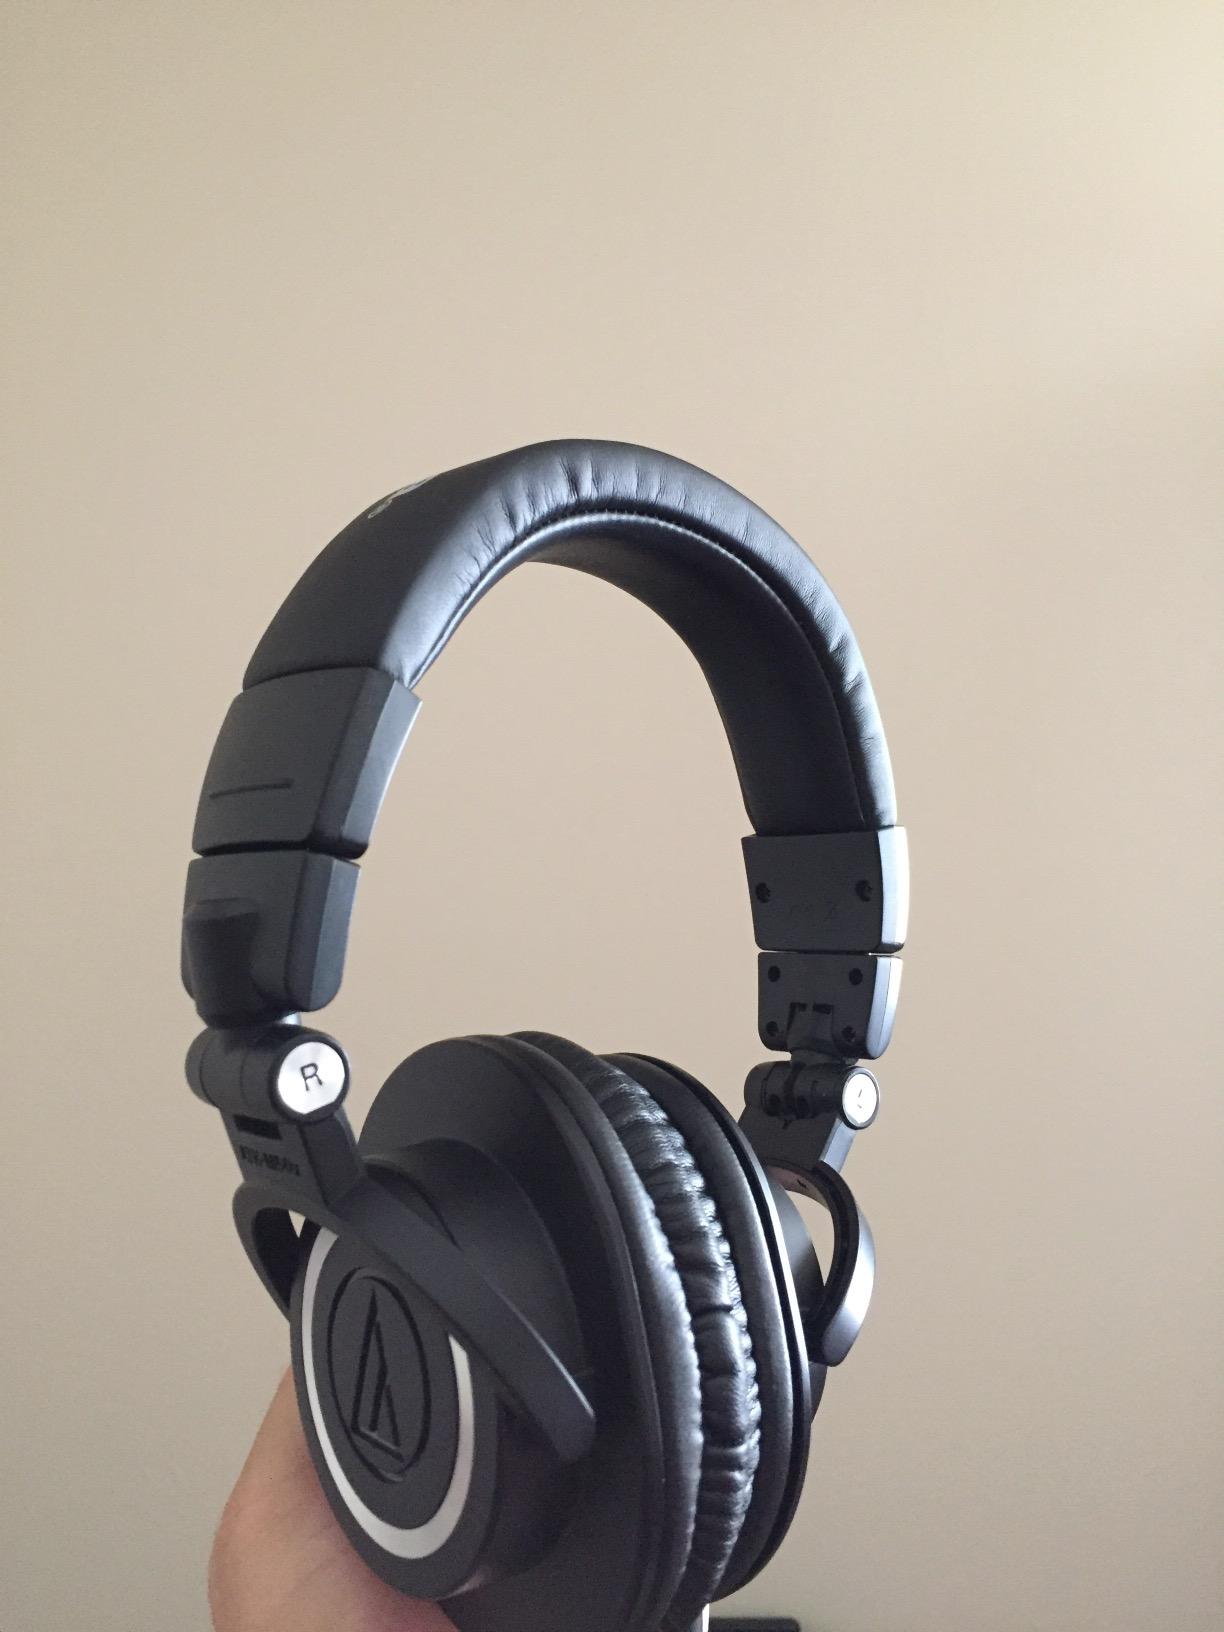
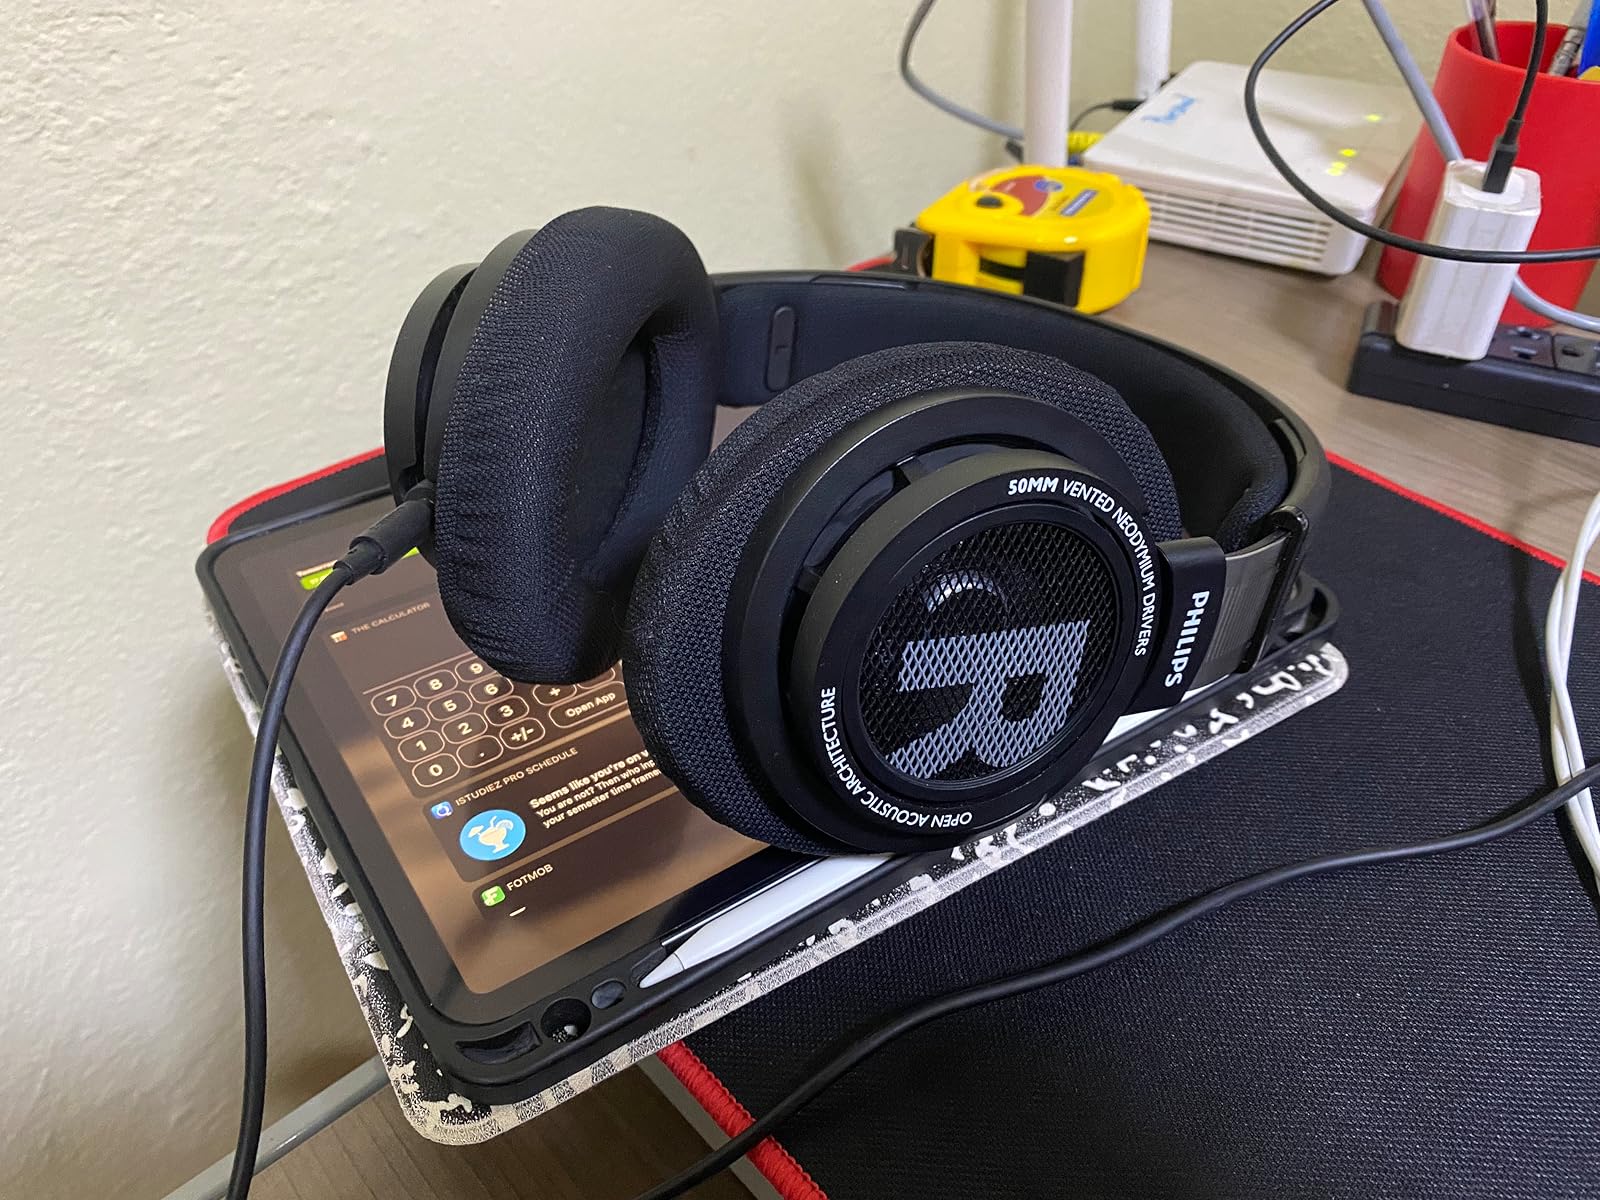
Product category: headphones
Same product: no